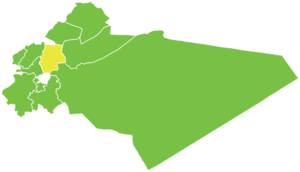
Le District d'al-Tall est l'un des dix districts du Gouvernorat de Rif Dimachq, situé dans le sud de la Syrie ; son centre administratif est la ville d'al-Tall. D'après le Bureau central des statistiques syrien, sa population était de 115 937 habitants en 2004.